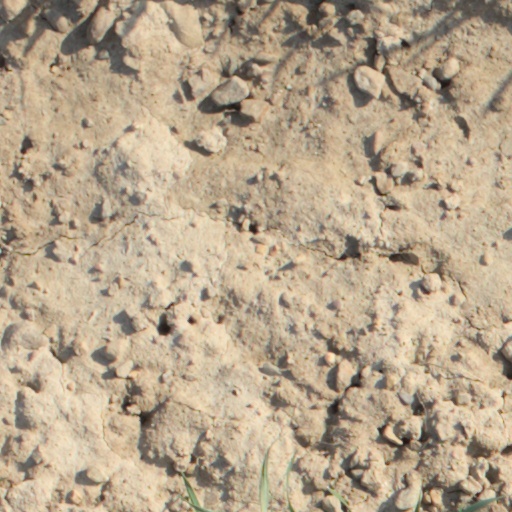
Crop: wheat